Question: Please indicate a possible affordance area of baseball bat that can be used for holding
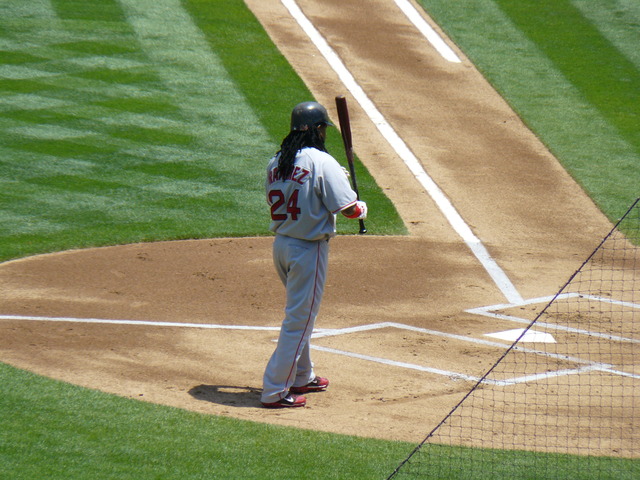
Answer: [351.053, 193.684, 373.158, 236.842]